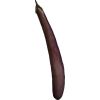
Label: eggplant_long